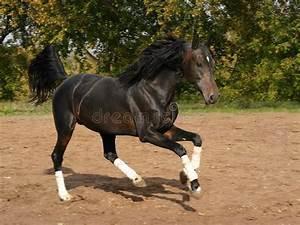
horse